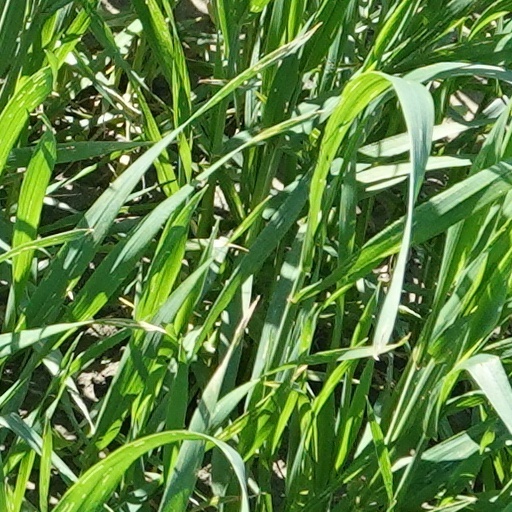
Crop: wheat